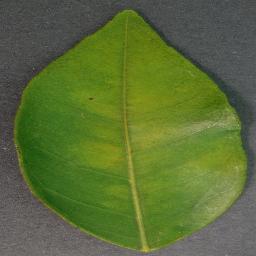
Label: Orange___Haunglongbing_(Citrus_greening)